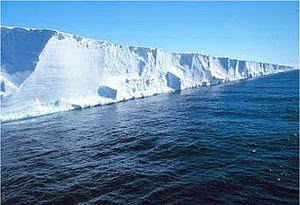
La barrière de Ross ou plate-forme de Ross est la plus grande barrière de glace de l’Antarctique.